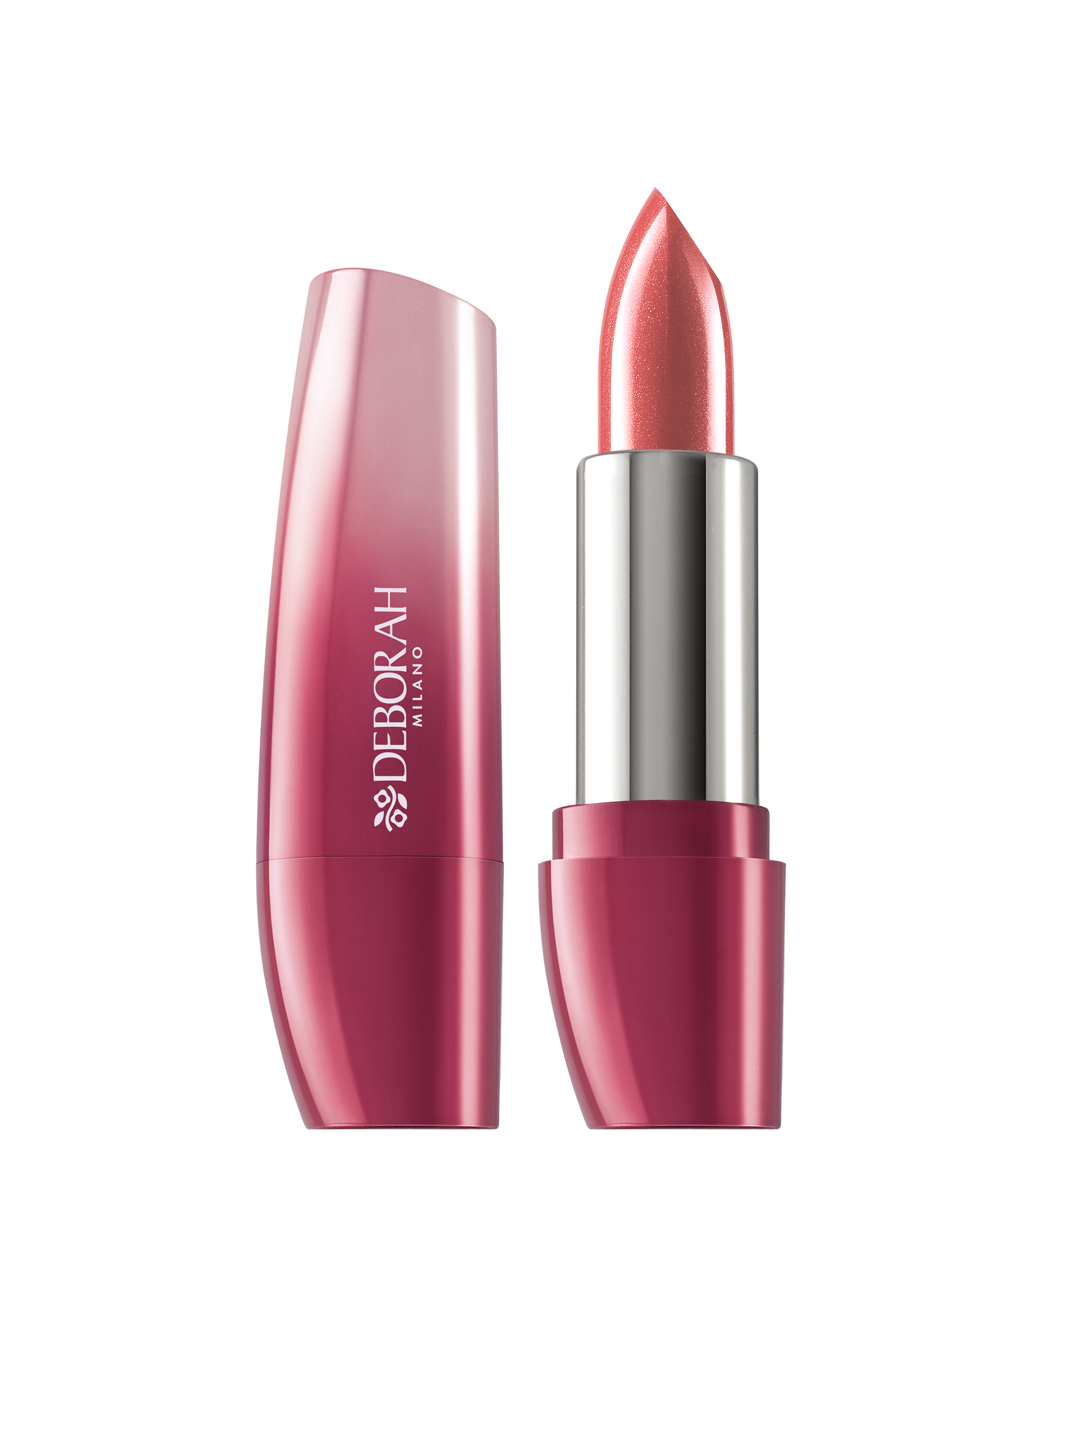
Deborah Pink Light Creator Shine Volume 9 Lipstick
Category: Personal Care / Lips / Lipstick
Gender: Women
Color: Pink
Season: Spring 2017
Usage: Casual